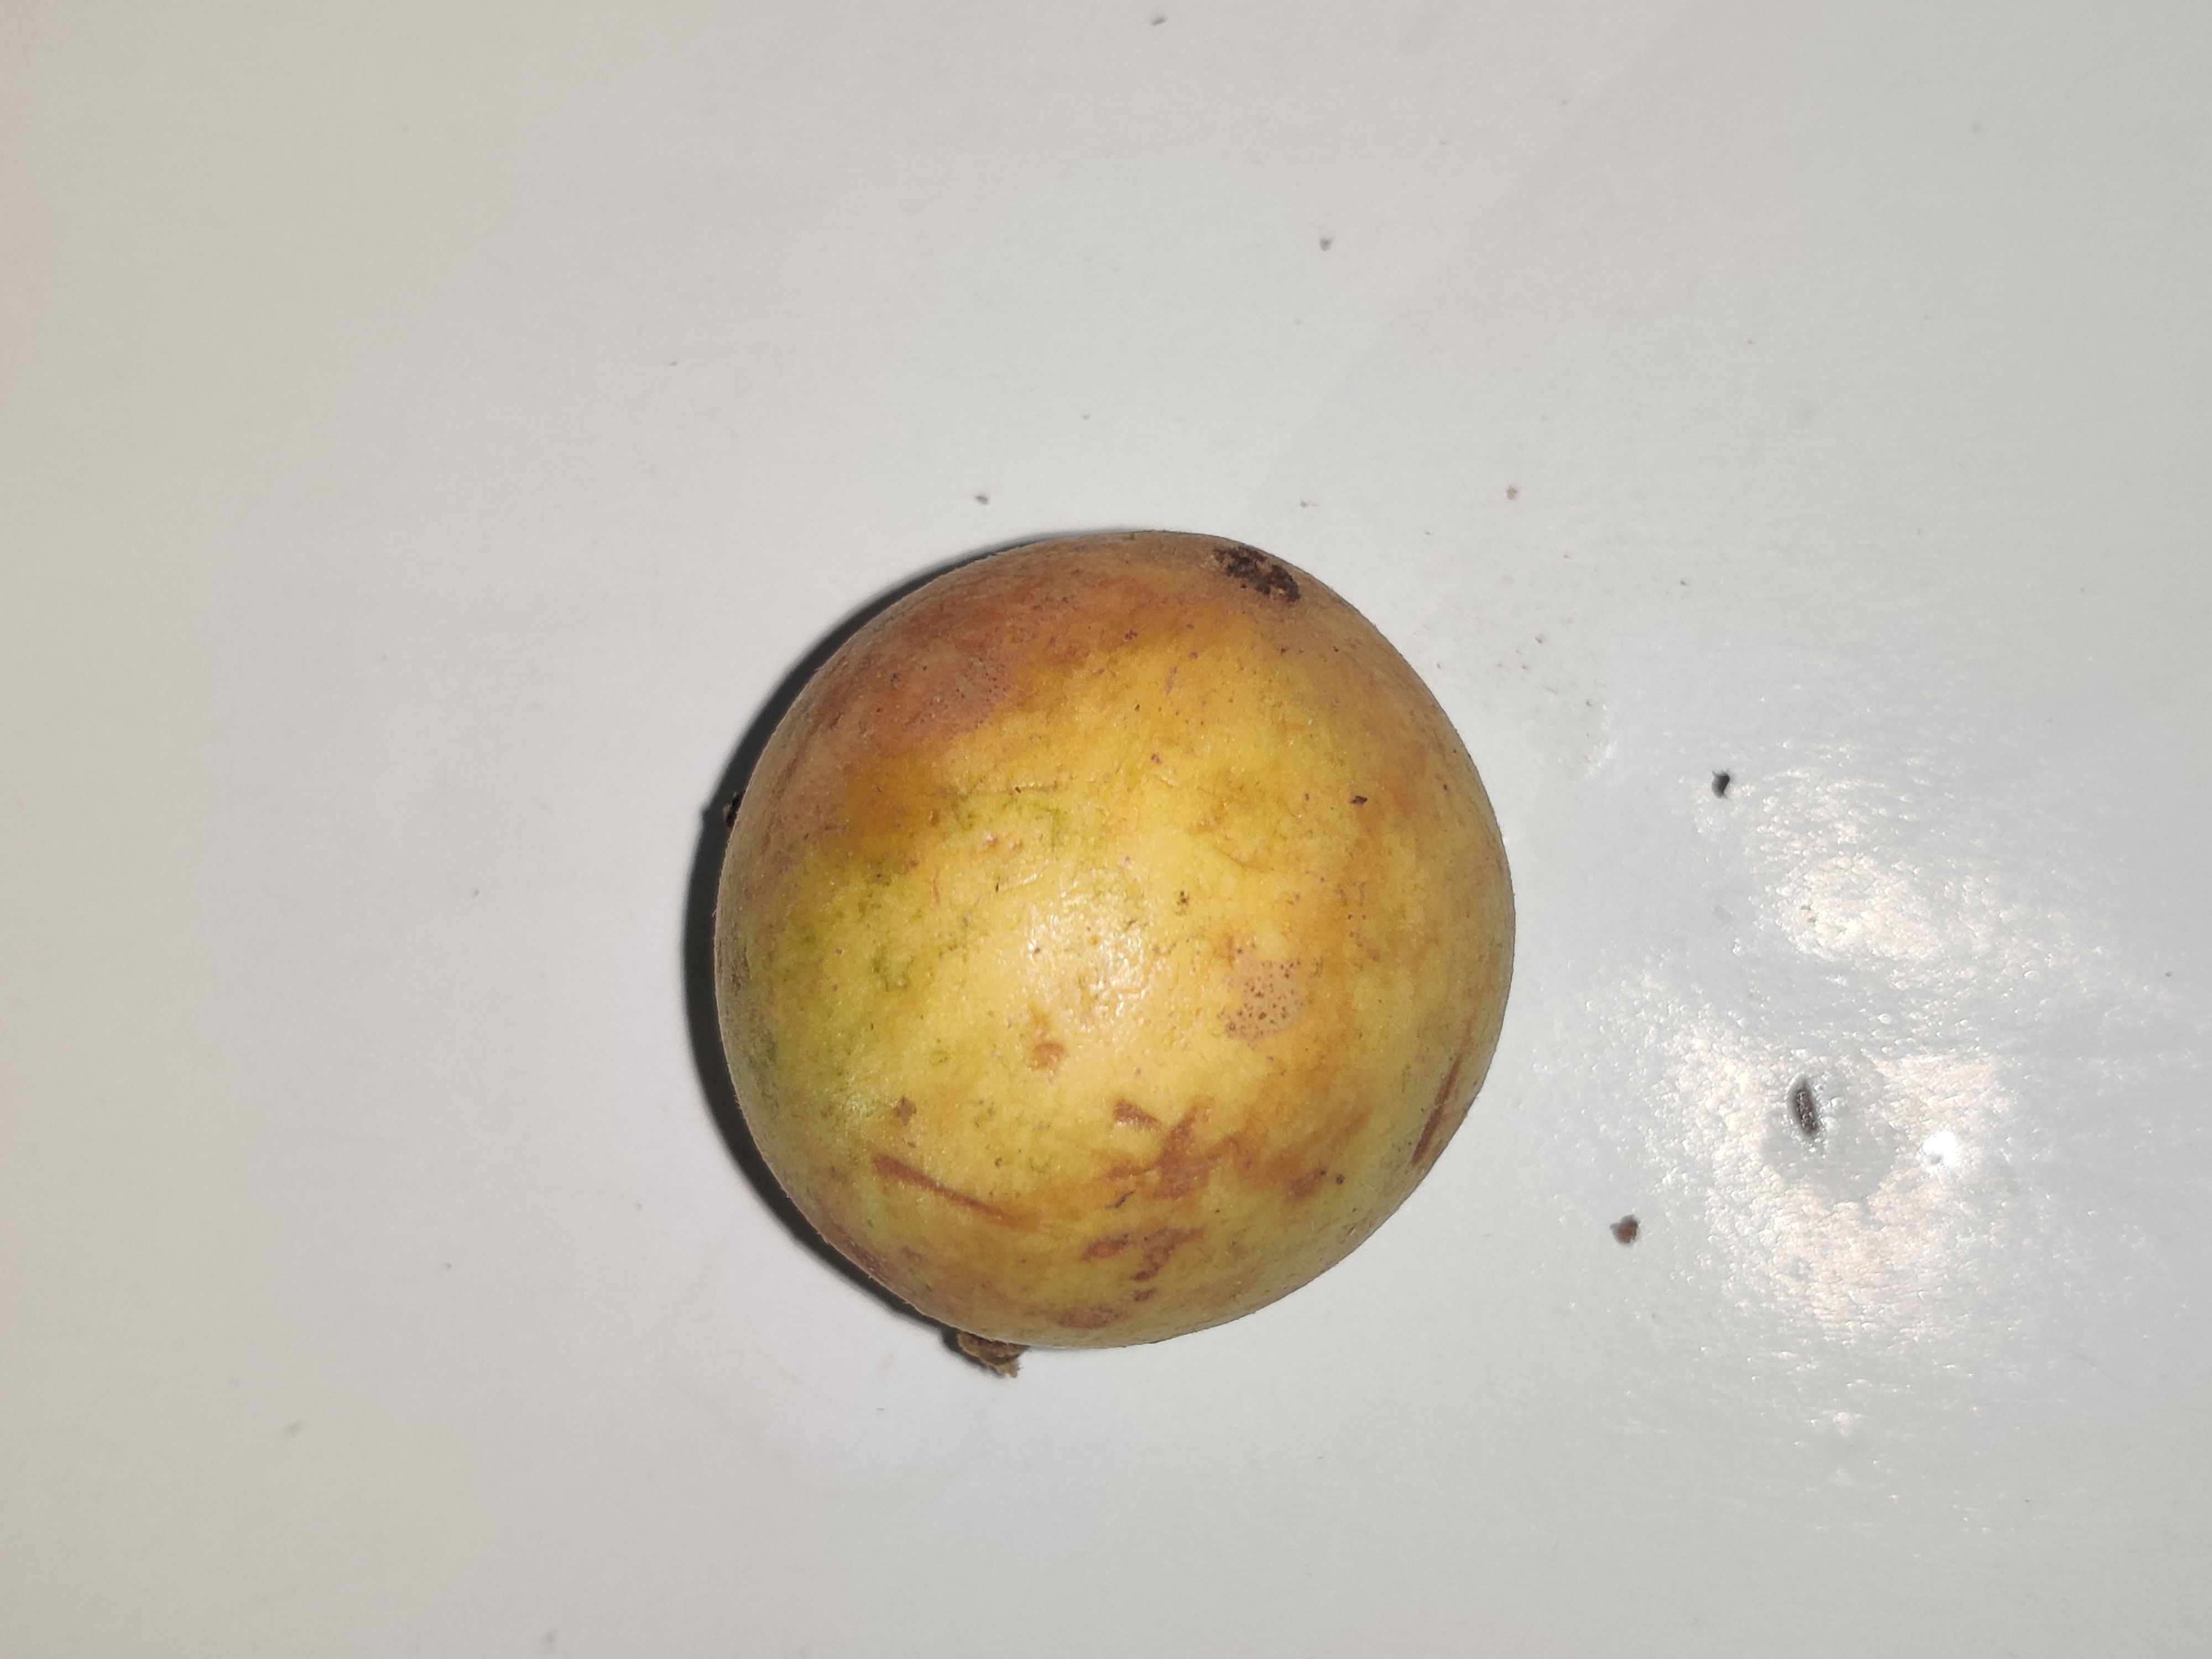
Fruit: burmese-grape
Grade: 1st-grade